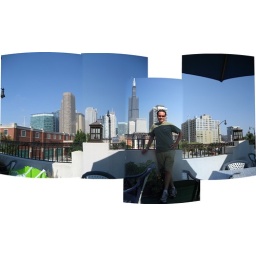
On the roof of a Greek restaurant, were I had lunch, standing in front of Sears Tower.